Philip Gilbert

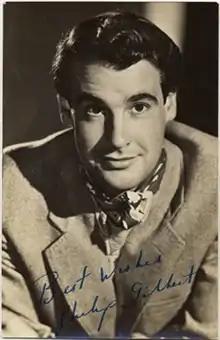

Gilbert was born in Vancouver, British Columbia, and educated at Vancouver College. He was a player with the Rank Organisation, appearing in many films during the 1950s and 1960s.